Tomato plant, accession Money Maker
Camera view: horizontal (90 deg, fisheye); turntable rotation: 270 degrees
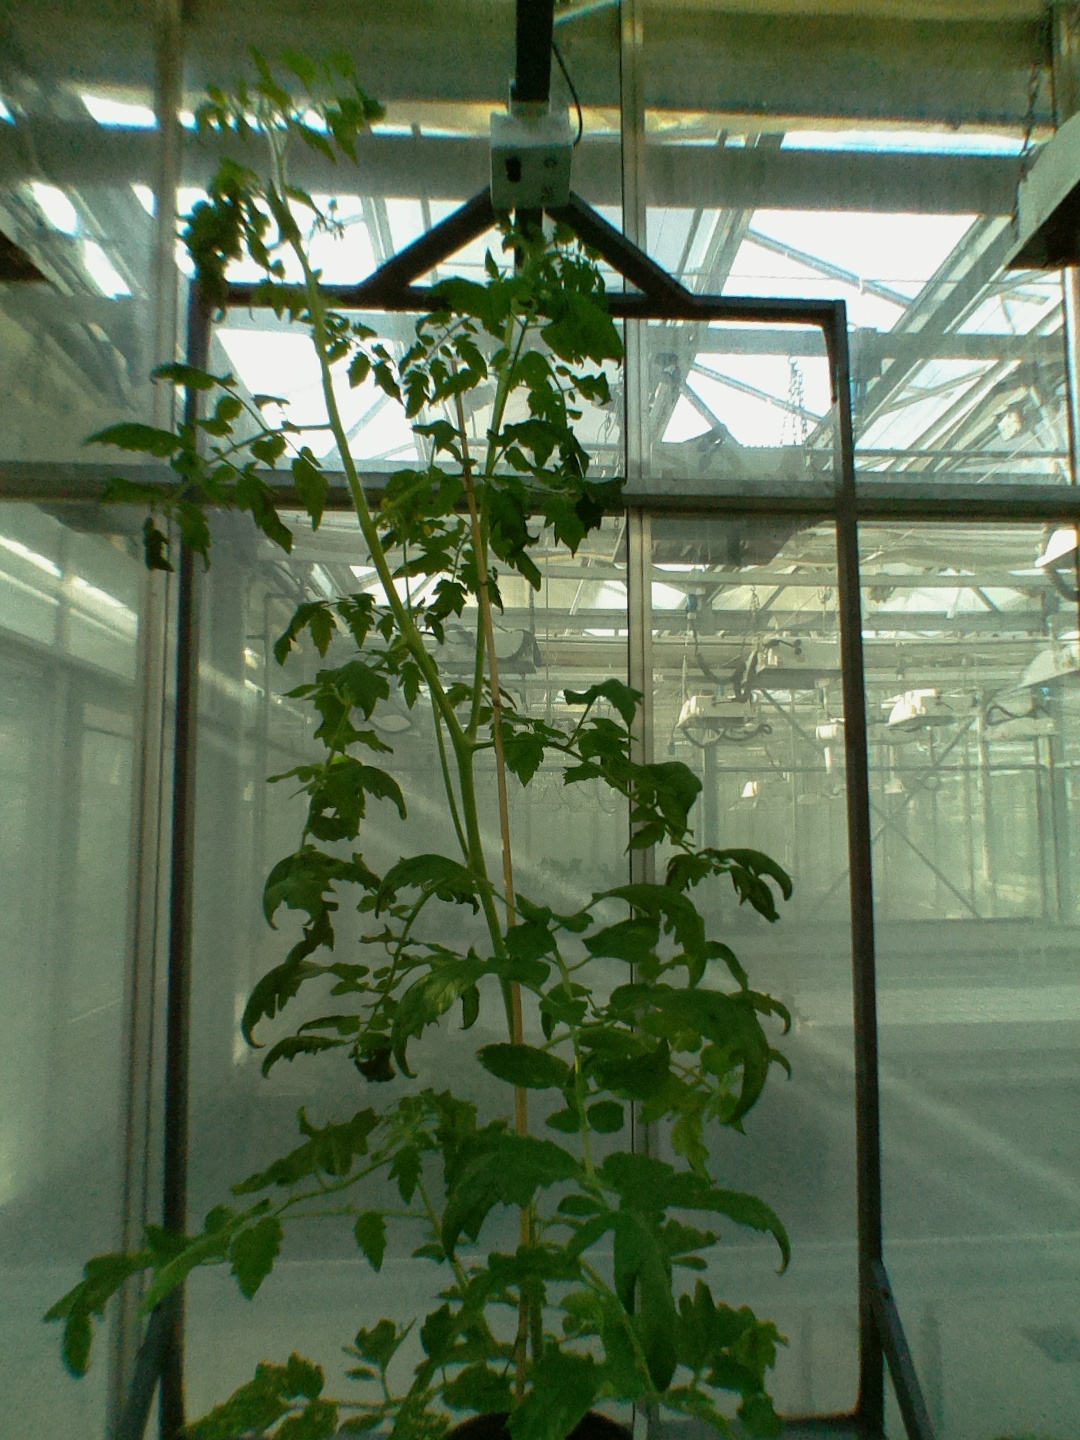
BBCH growth stage 67: Full flowering, 70%-80% of flowers open, more petals falling